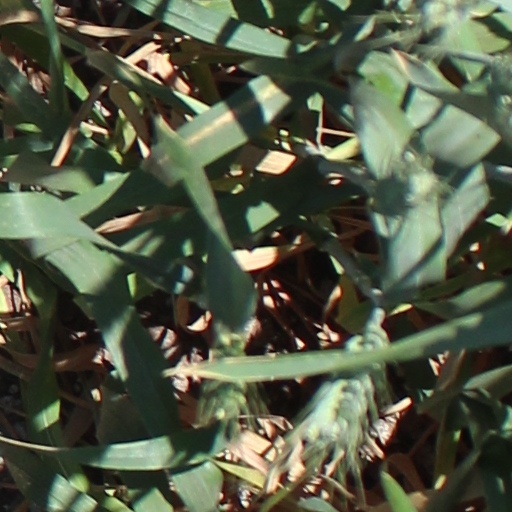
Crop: wheat